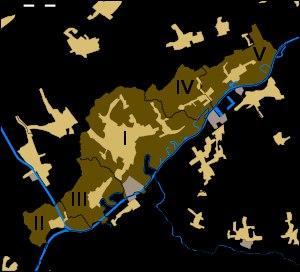
Avelgem est une commune néerlandophone de Belgique située en Région flamande dans la province de Flandre-Occidentale.